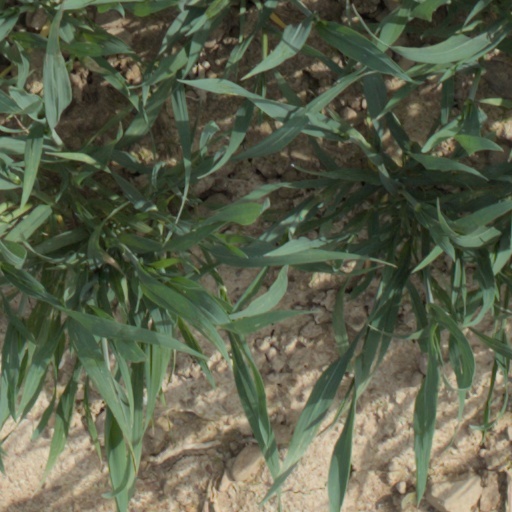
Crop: wheat